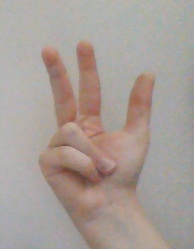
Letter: al